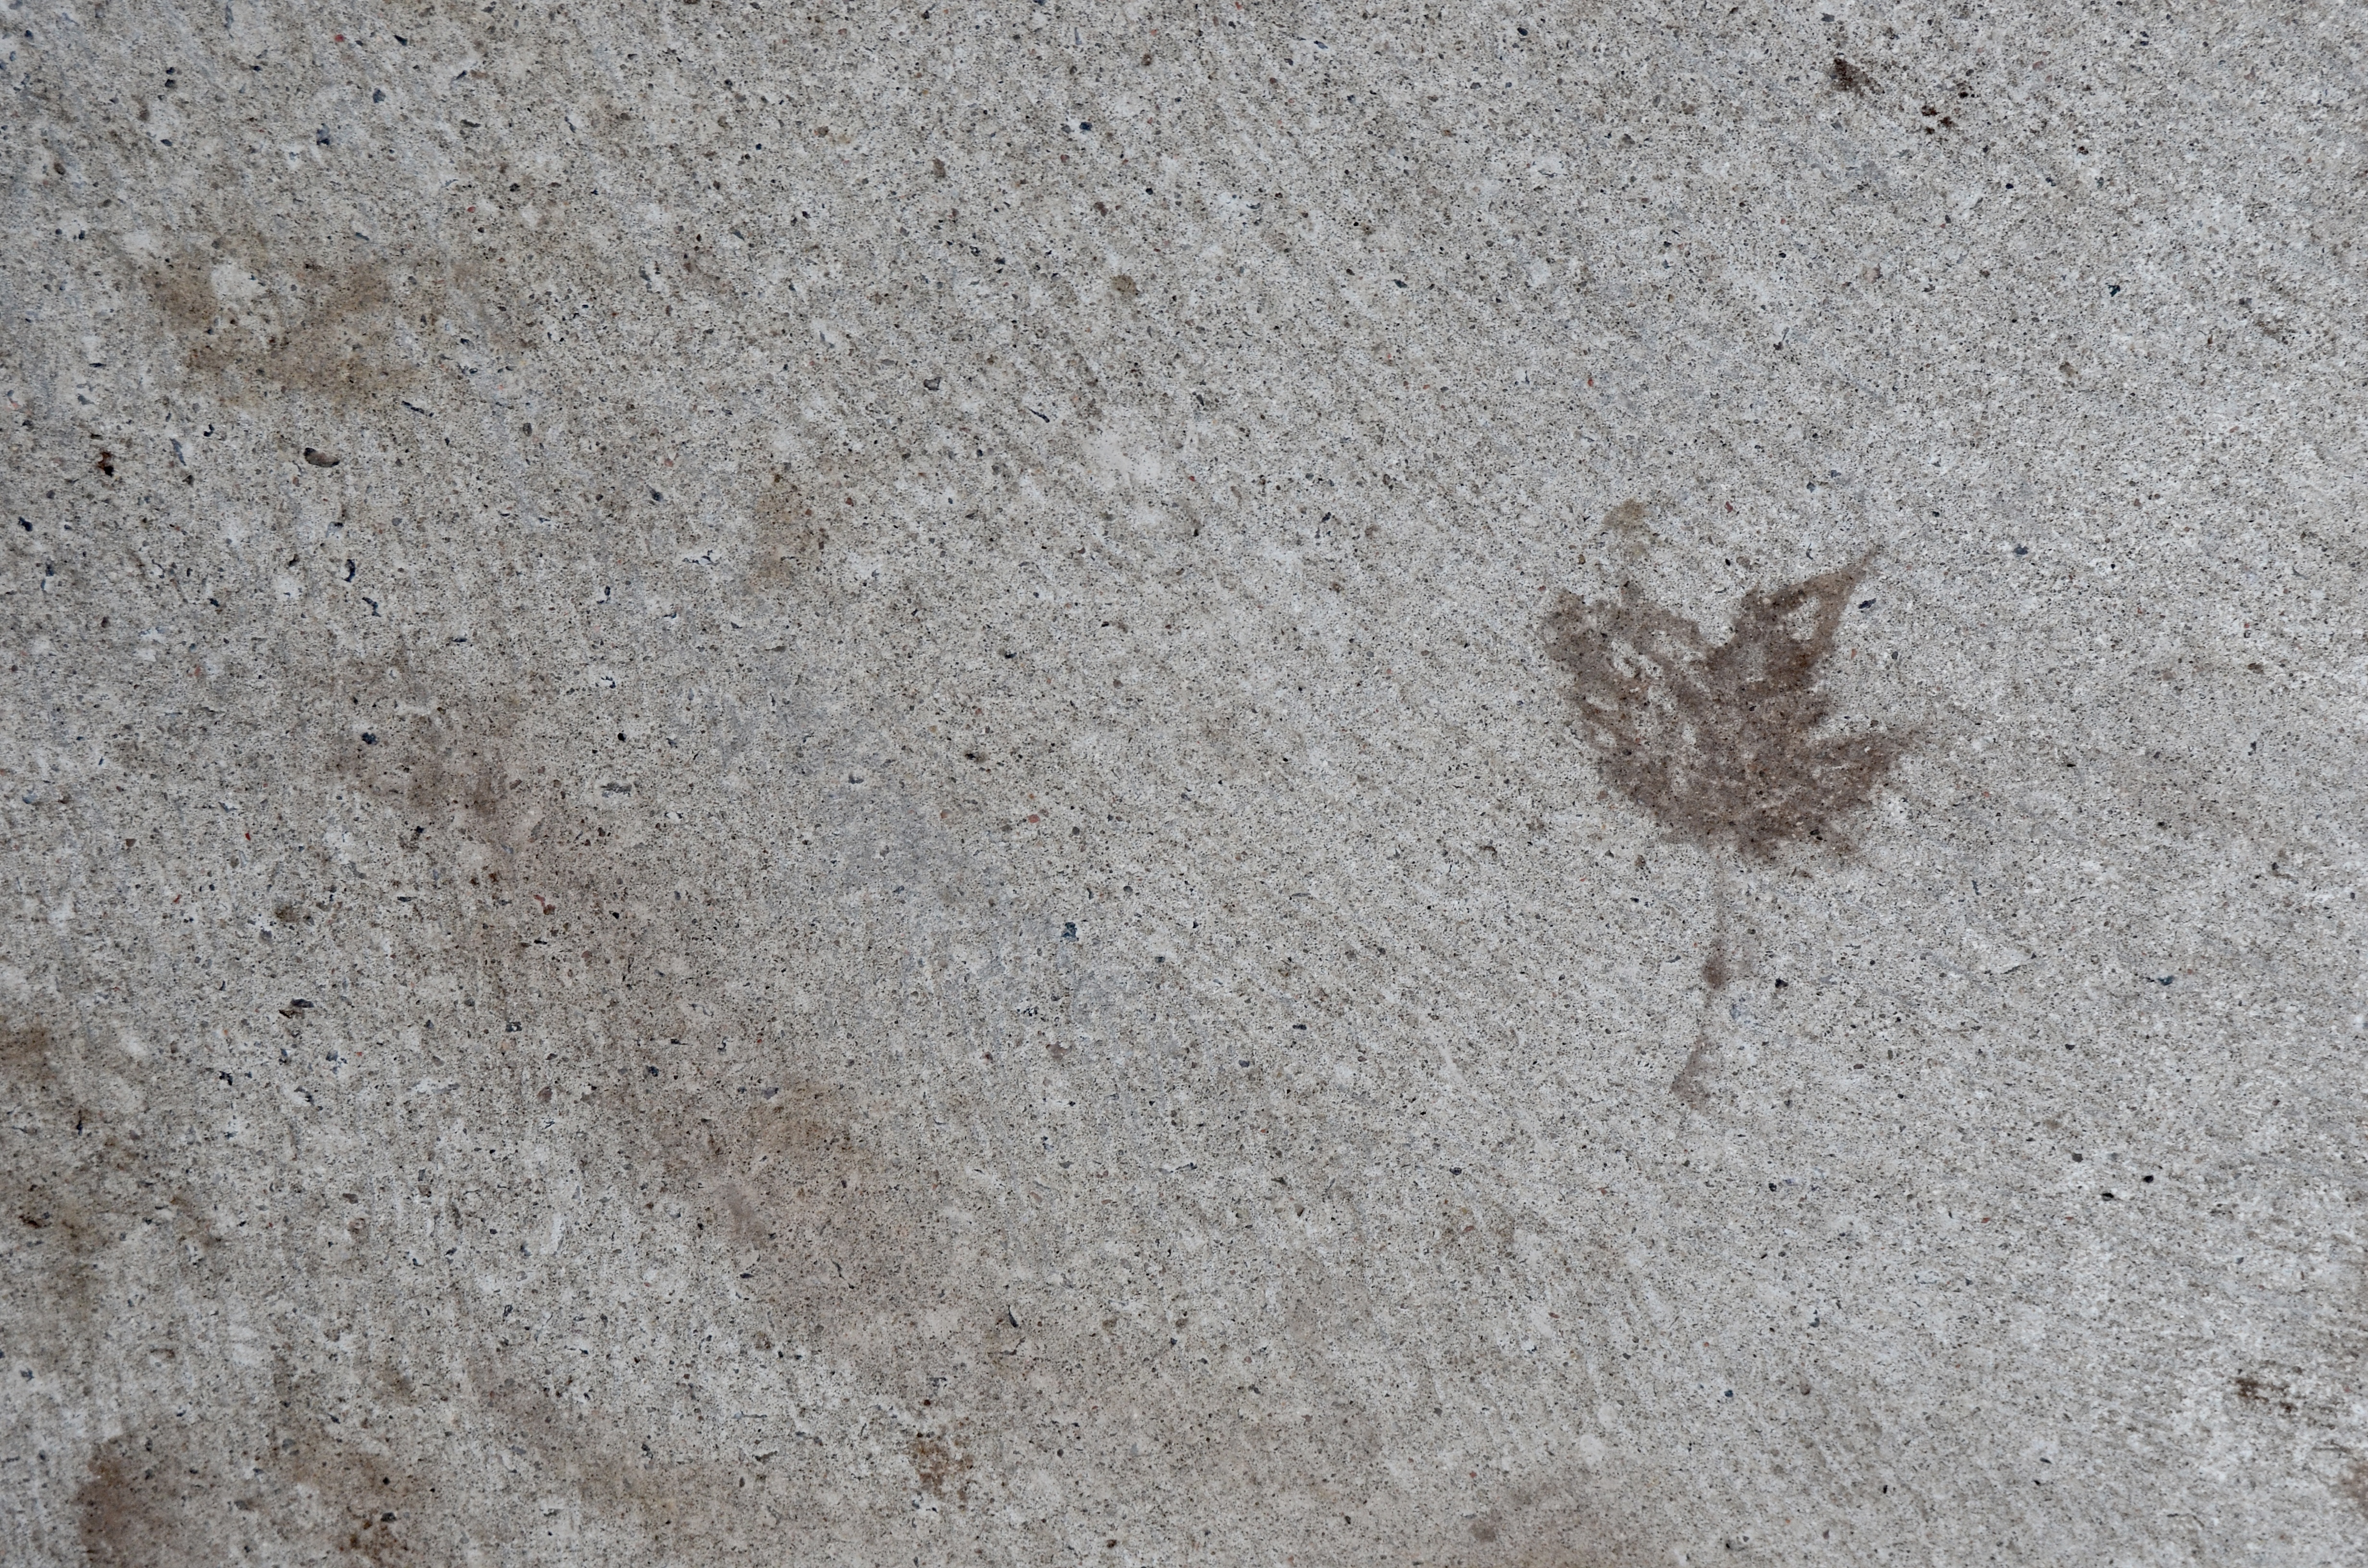
nature, sand, texture, leaf, floor, wall, asphalt, foliage, soil, material, concrete, leaves, grey, cement, contemporary, flooring, road surface